Adam Gnezda Čerin

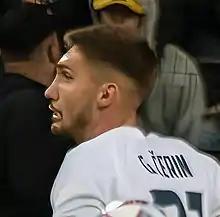
Gnezda Čerin with Slovenia in 2022

Adam Gnezda Čerin (born 16 July 1999) is a Slovenian professional footballer who plays as a midfielder for Greek Super League club Panathinaikos and the Slovenia national team.